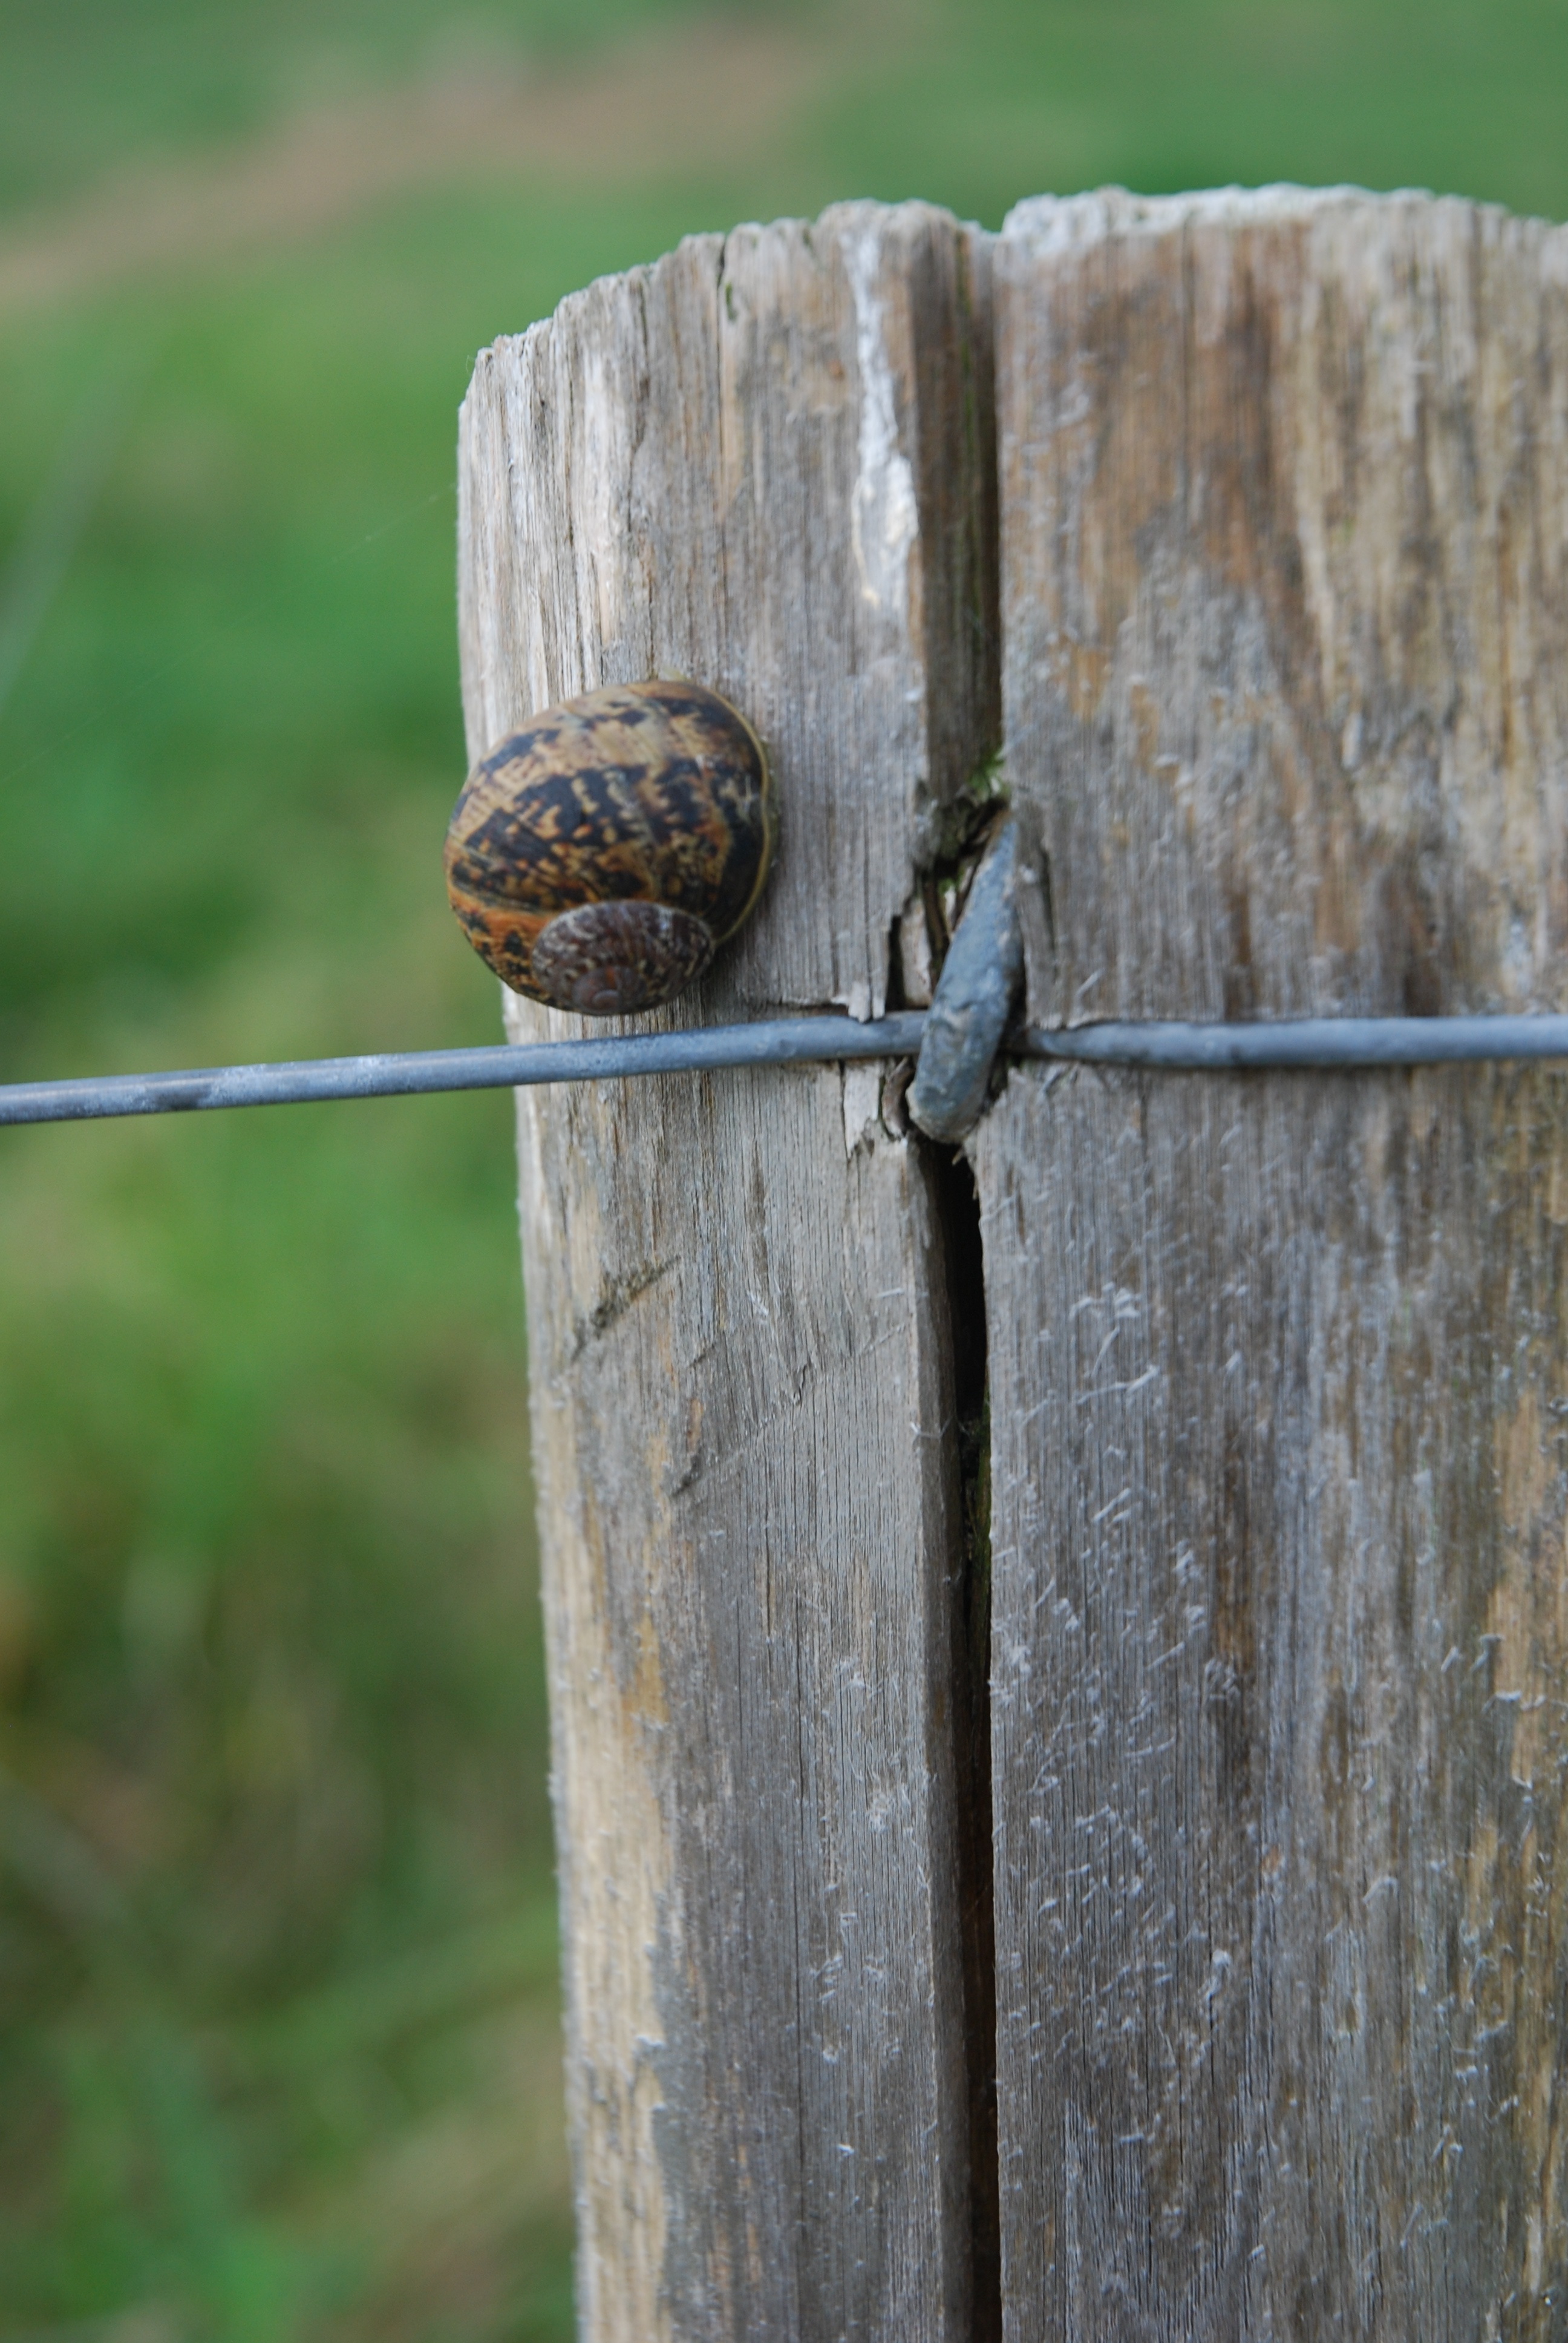
tree, nature, fence, post, wood, leaf, trunk, green, insect, fauna, invertebrate, snail, pre